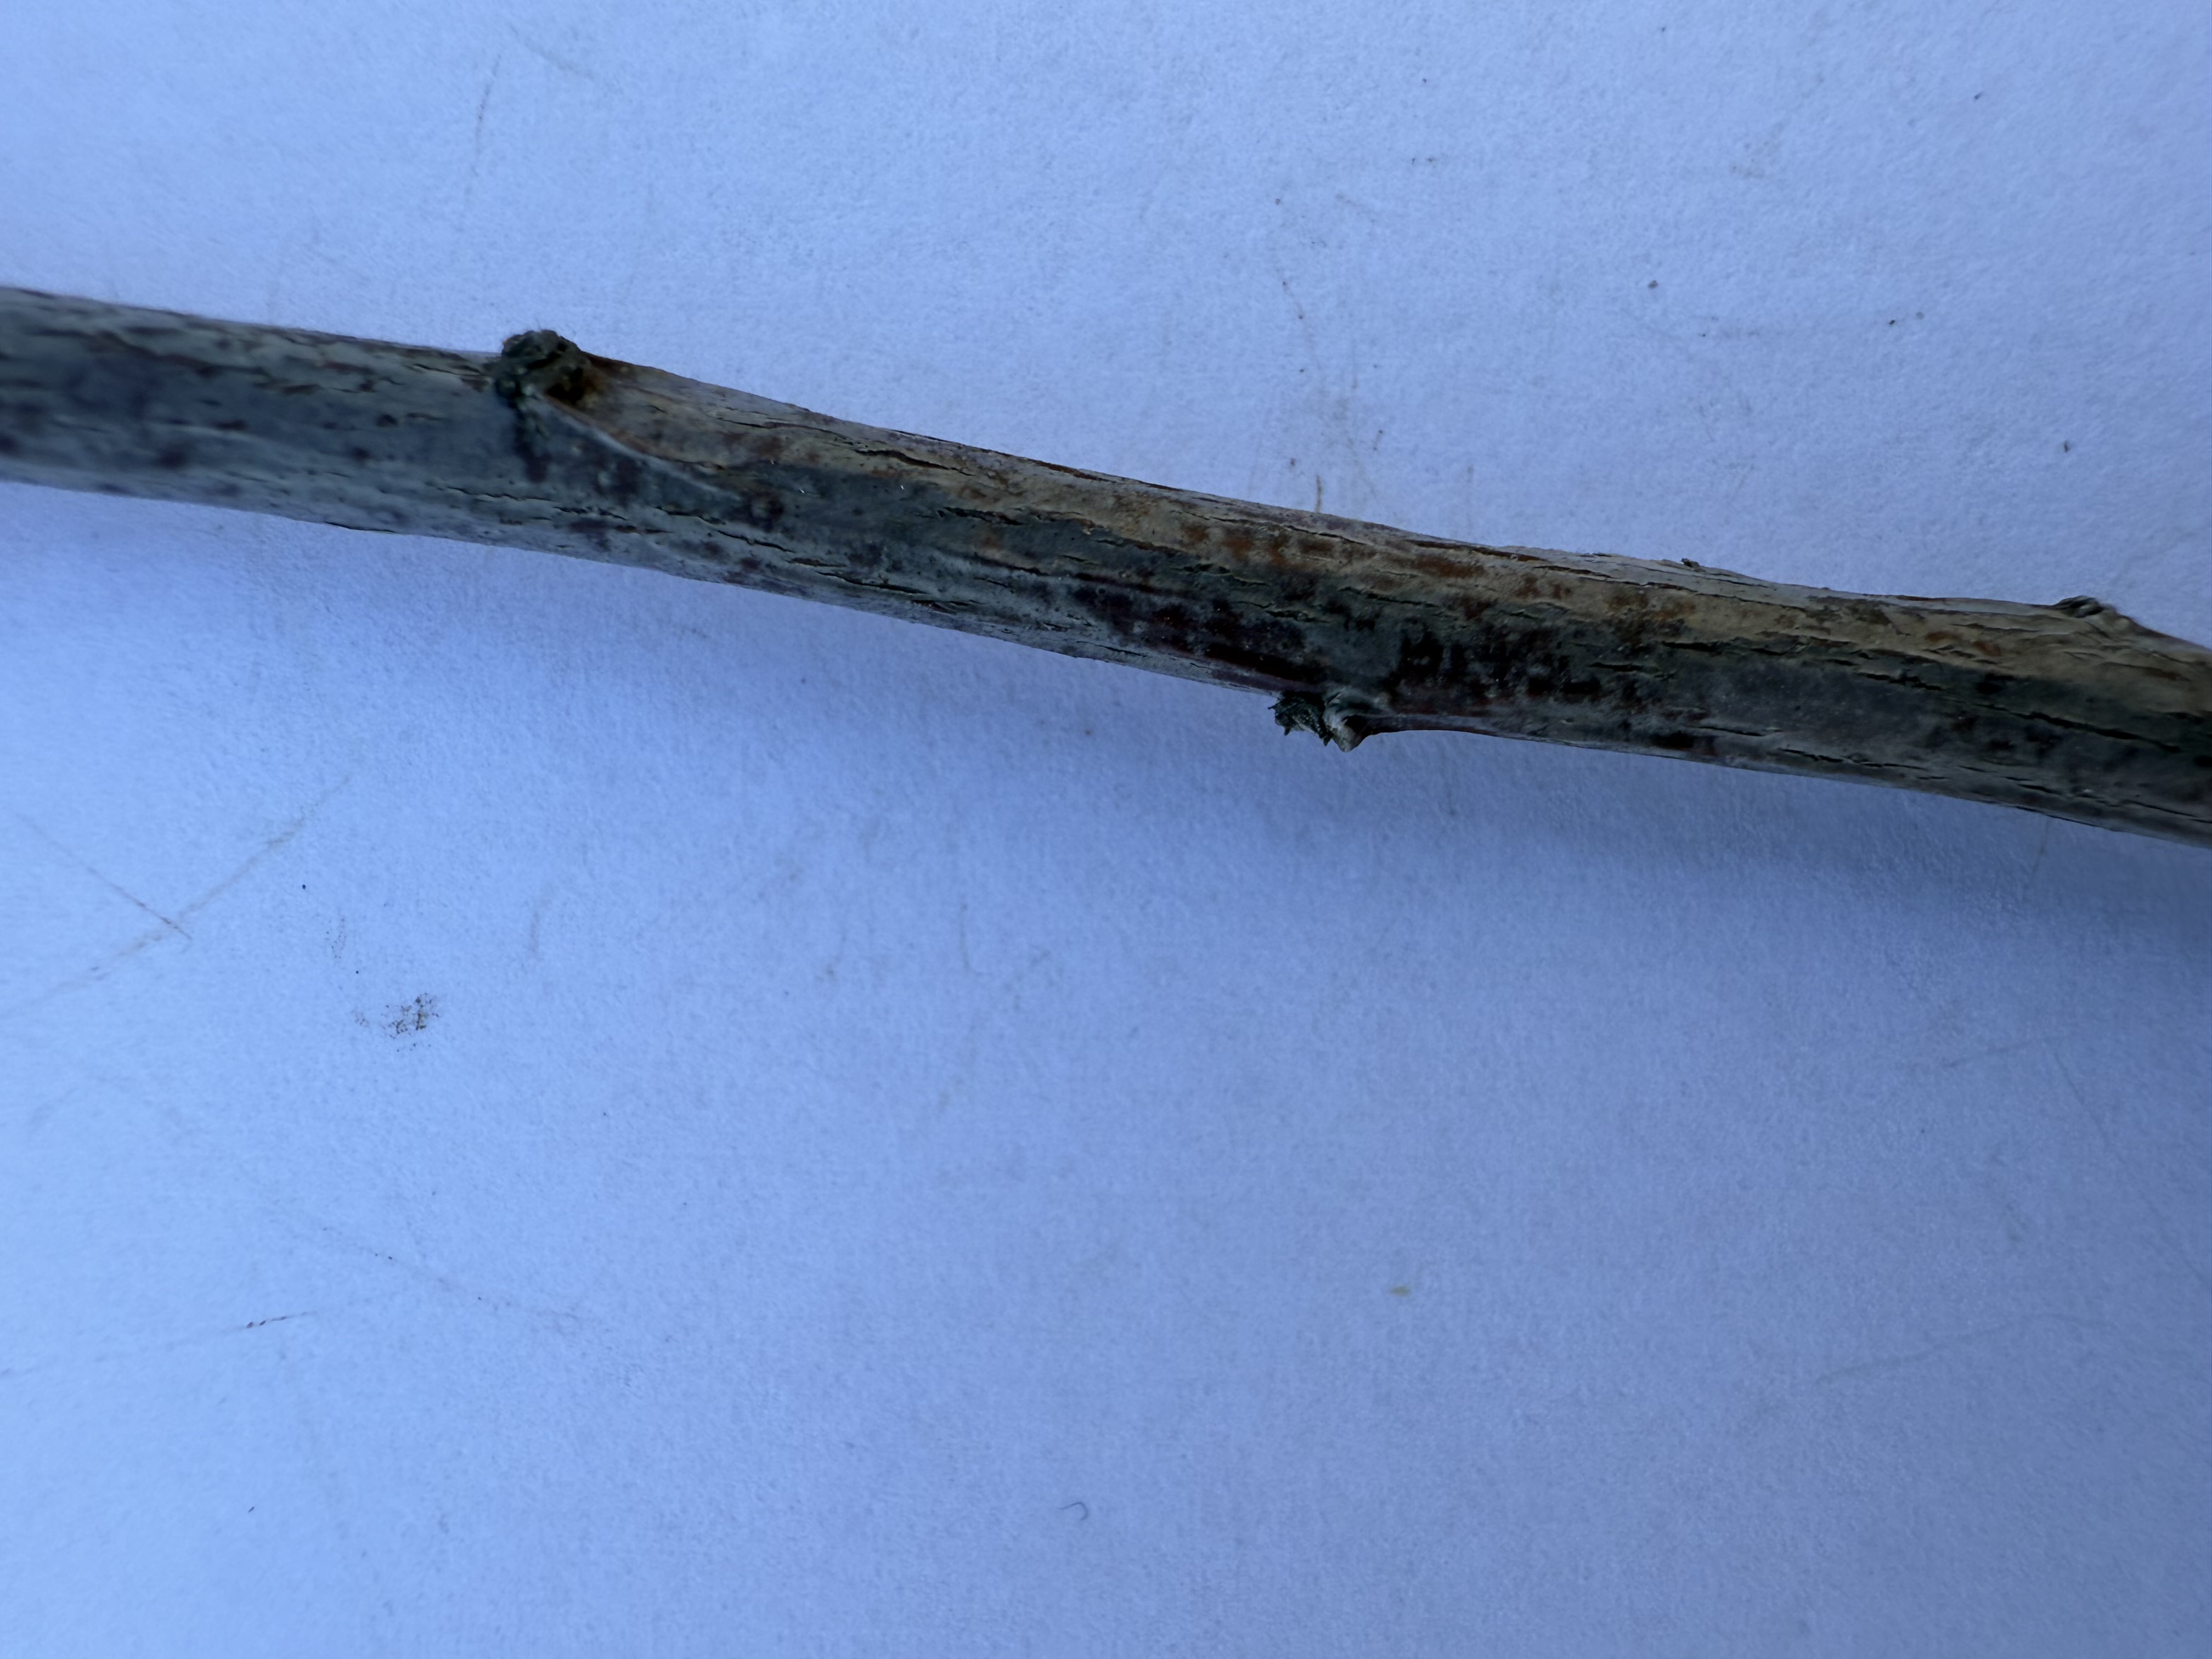
Variety: Angeleno Plum